Lockheed T-33

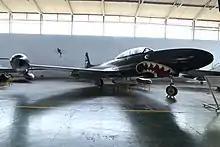
Indonesian Air Force T-33A

The Indonesian Air Force received 19 unarmed T-33A in 1973 to supplant the Aero L-29 Delfin trainers. Several aircraft were later rearmed with two machine guns, gunsight taken from scrapped Il-28 bombers, and bomb racks taken from retired B-25 Mitchell. The rearmed T-33s were deployed to East Timor for counter-insurgency strikes in 1976. Indonesian Air Force retired their T-33s in 1980.